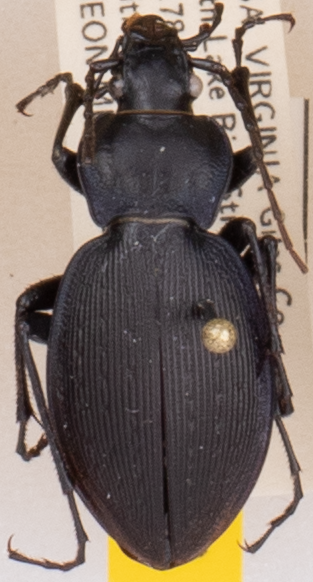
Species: Carabus goryi
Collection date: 2021-06-29
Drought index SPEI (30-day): -0.03
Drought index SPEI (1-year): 0.47
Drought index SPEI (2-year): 1.28